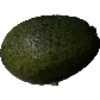
Label: Avocado 1